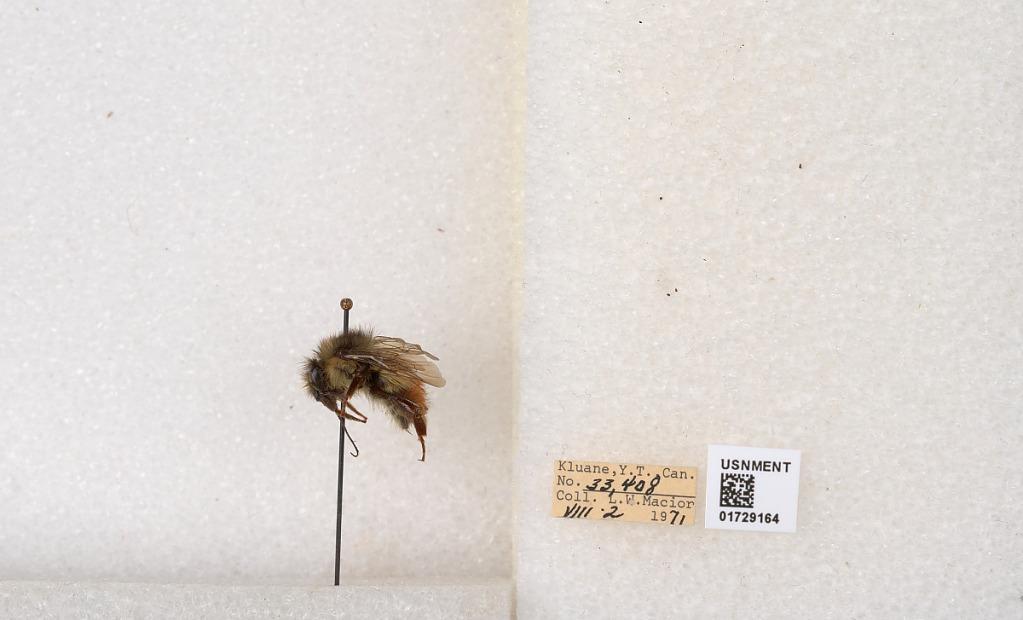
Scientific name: Bombus flavifrons Cresson
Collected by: L. Macior
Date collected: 1971-8-2
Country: Canada
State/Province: Yukon Territory
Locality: Kluane National Park and Reserve
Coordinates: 60.7493, -139.504